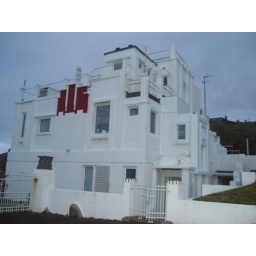
Unusual house with window in every room, each window has a sea view.